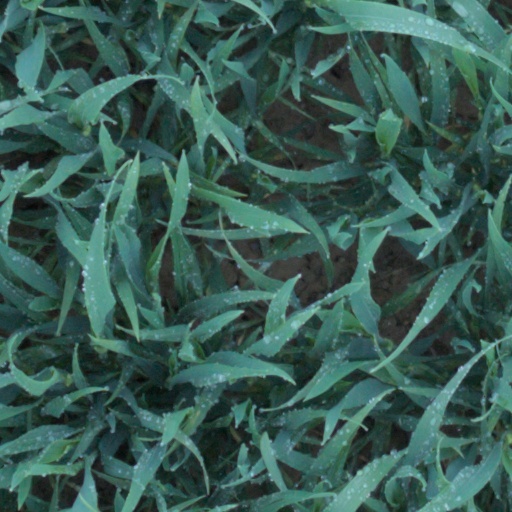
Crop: wheat